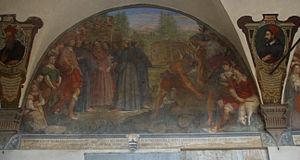
L'Abbaye de Monte Senario se situe au sommet du Monte Senario, colline de, située à 16 km de Florence en Italie.